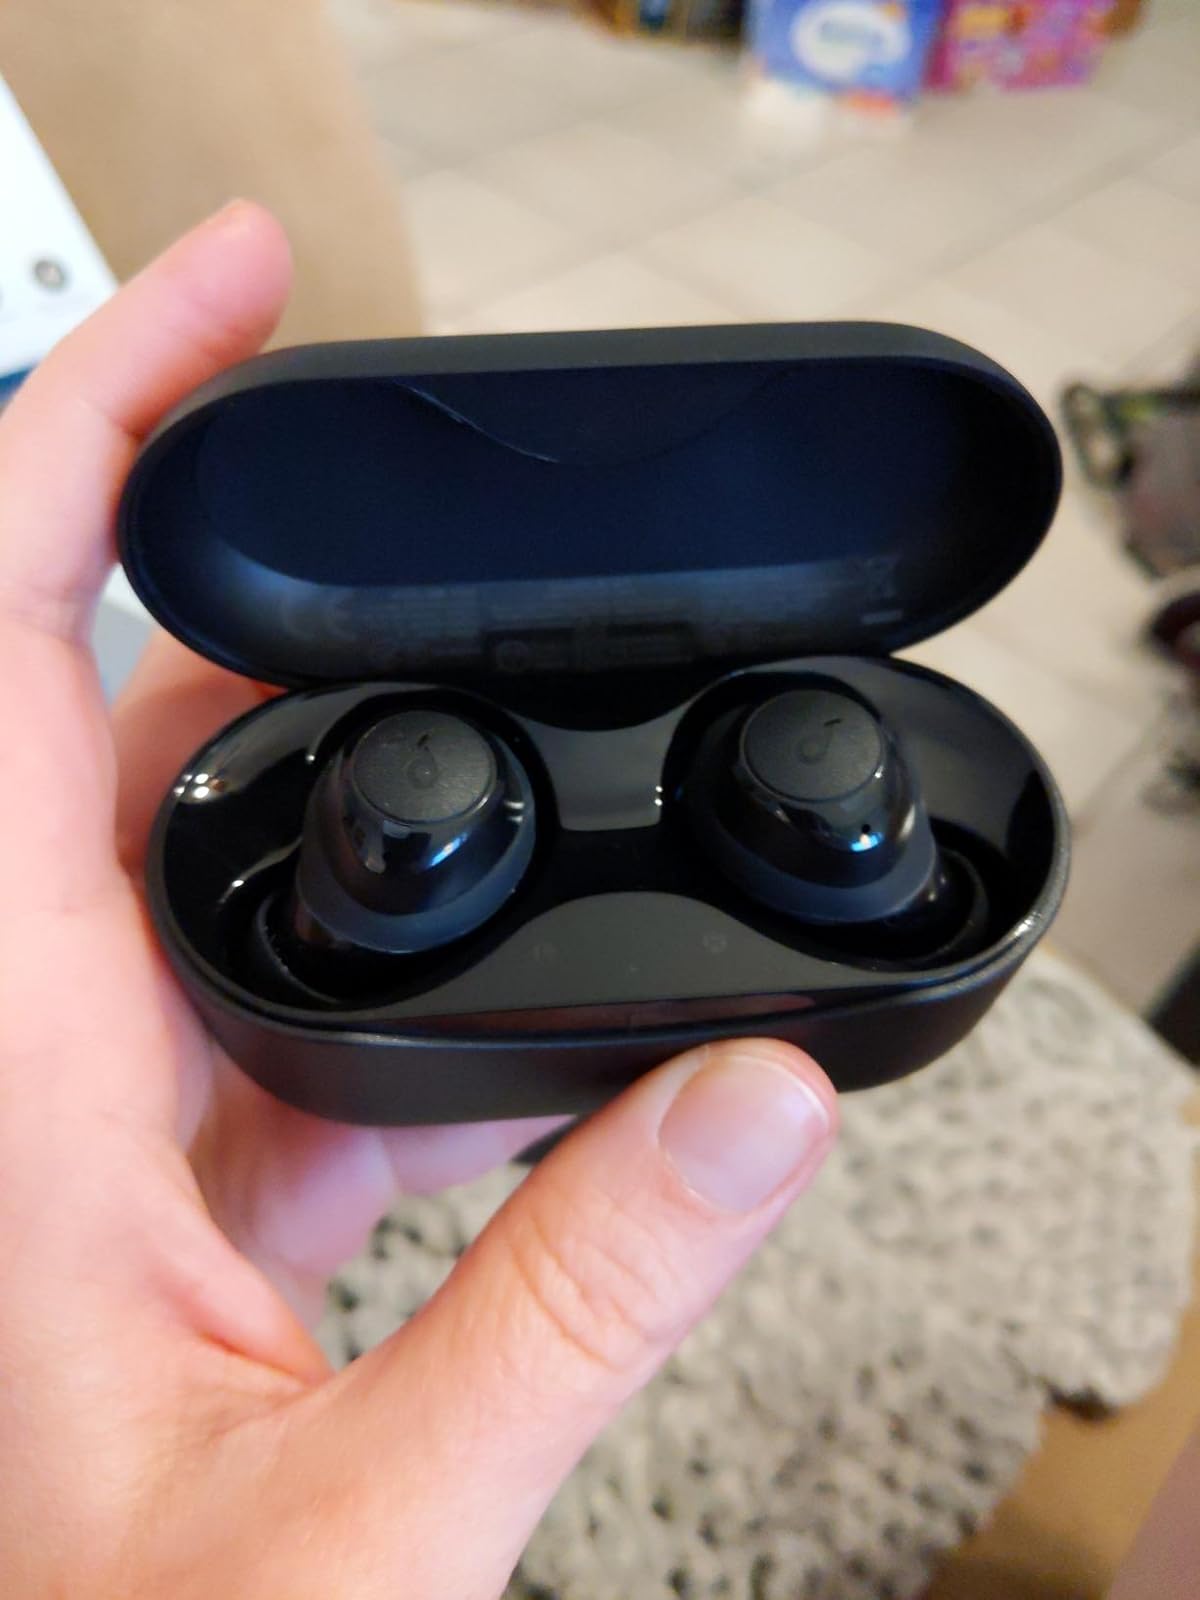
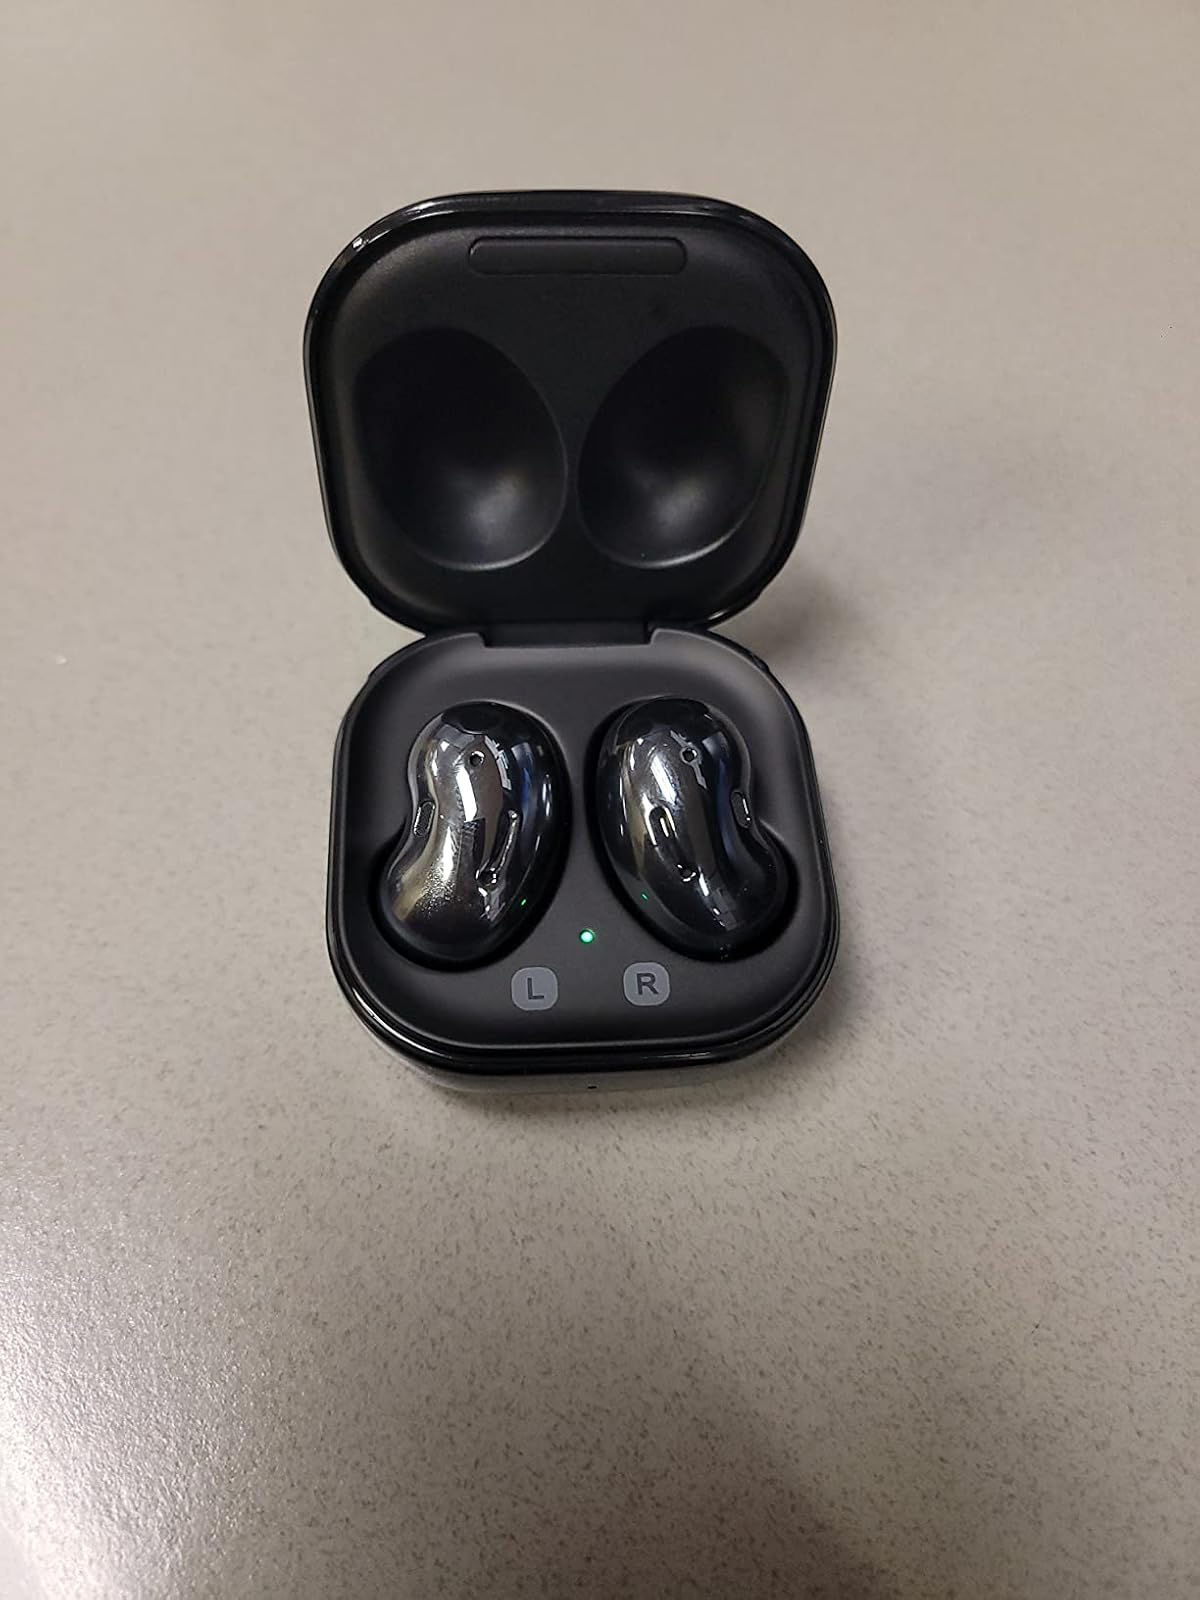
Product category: earbuds
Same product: no